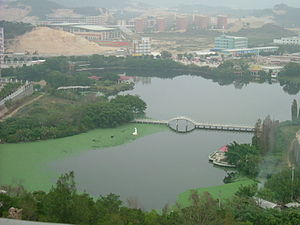
Chaozhou
Udsigt over Vestsøen i Chaozhou
Chaozhou er en by på præfekturniveau i provinsen Guangdong ved Kinas kyst til det Sydkinesiske Hav. Den ligger nord for Shantou.